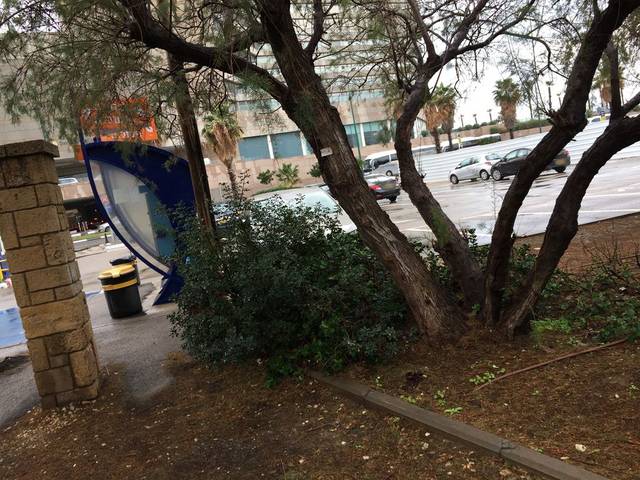
Region: Israel
Coordinates: 32.066, 34.765